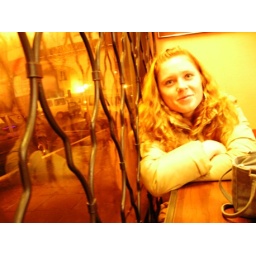
cool girl in yellow